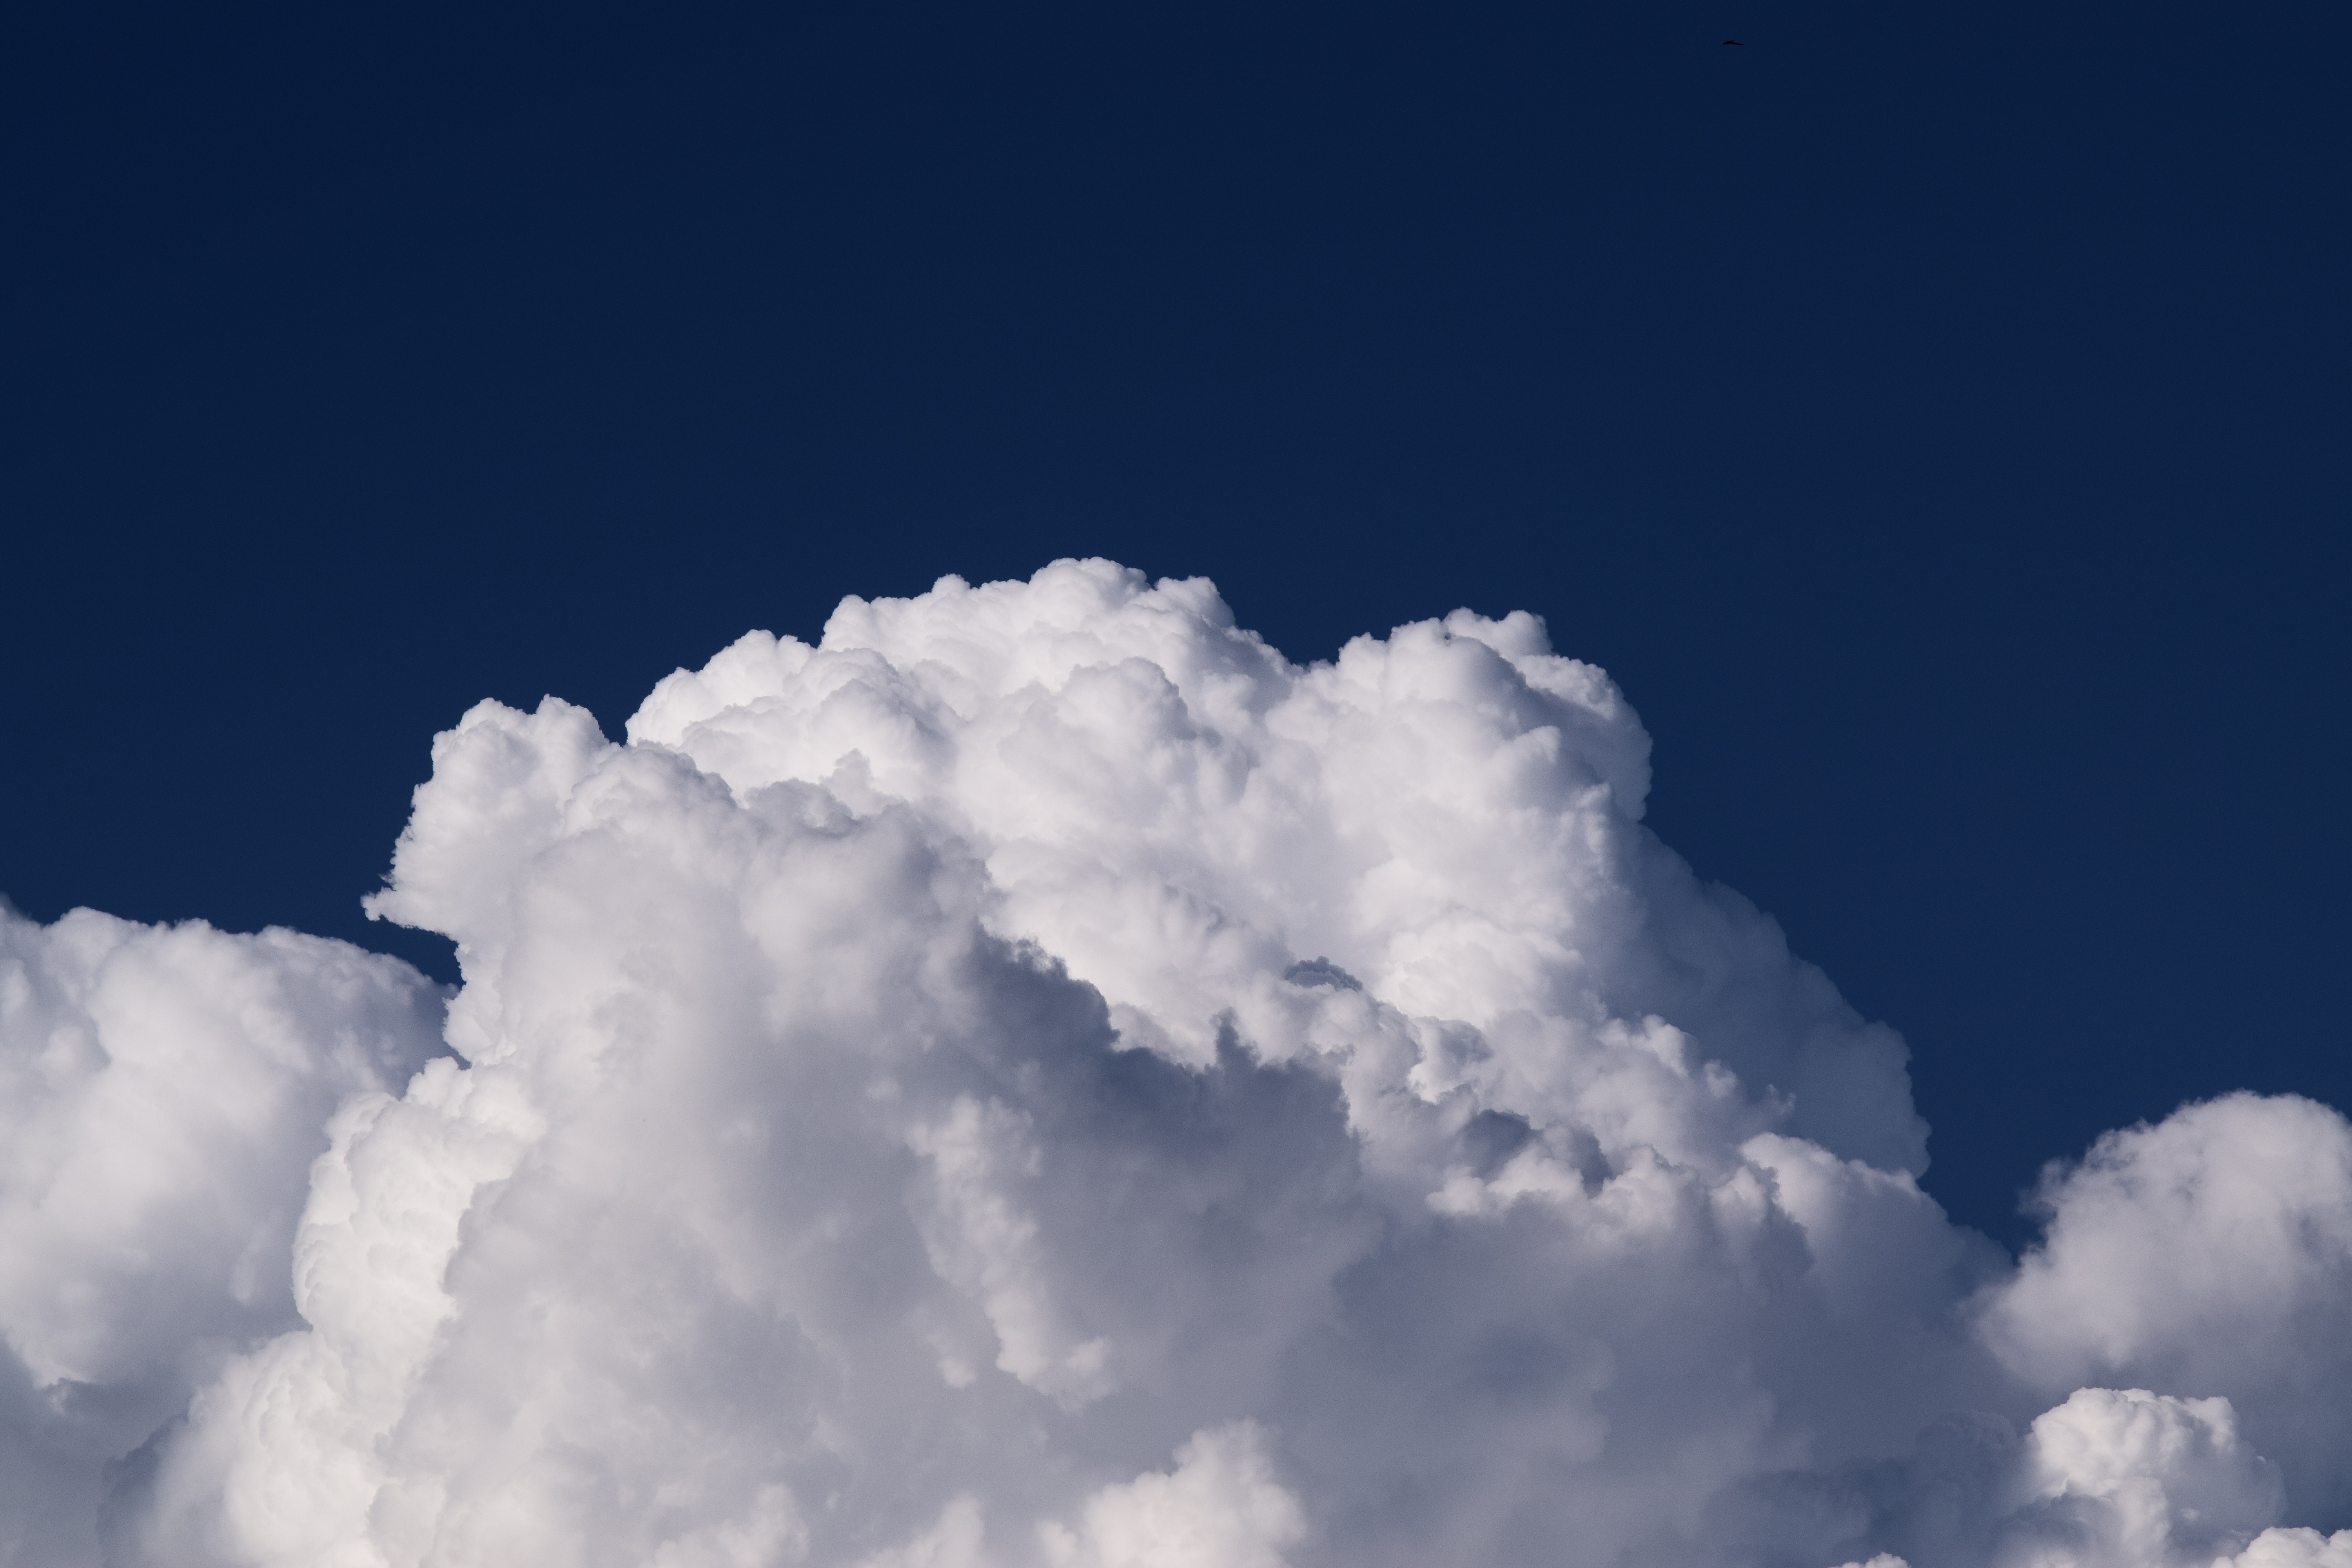
cloud, sky, atmosphere, daytime, cumulus, meteorological phenomenon, atmosphere of earth